Kazakhstan–Russia relations

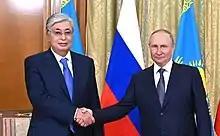
Kazakhstani President Kassym-Jomart Tokayev and Russian President Vladimir Putin on 19 August 2022

Kazakhstan–Russia relations deteriorated greatly upon the Russian invasion of Ukraine. Kazakh leadership including Kazakh Foreign Minister Mukhtar Tleuberdi did not condemn the Russian invasion and abstained on the UN vote to condemn it, but at the same time they refused to recognize the Russian states of Donetsk People's Republic and Luhansk People's Republic.